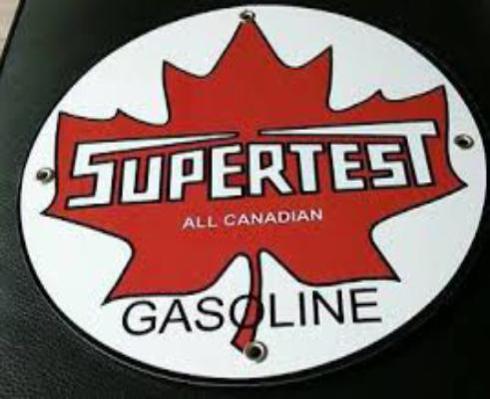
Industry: Transportation